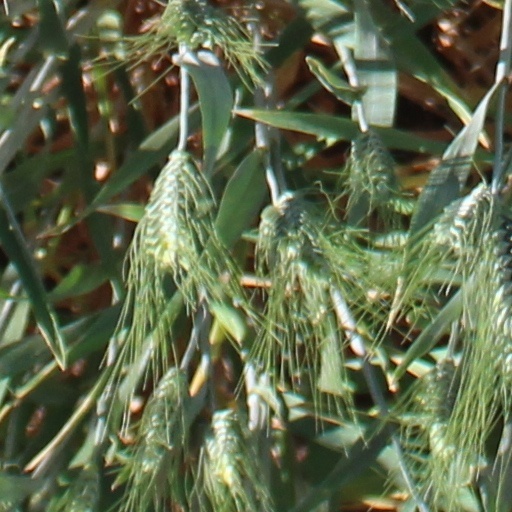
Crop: wheat